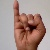
The image shows a hand gesture representing the letter 'I' in Indian Sign Language.